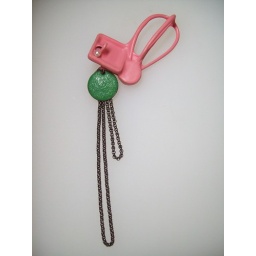
Thea Clark, Brooch-Tool plastic over recycled plastic, wood, nickel silver with enamel on copper, oxidized silver, pearl